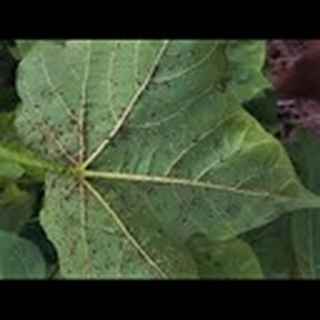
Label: cotton_aphids